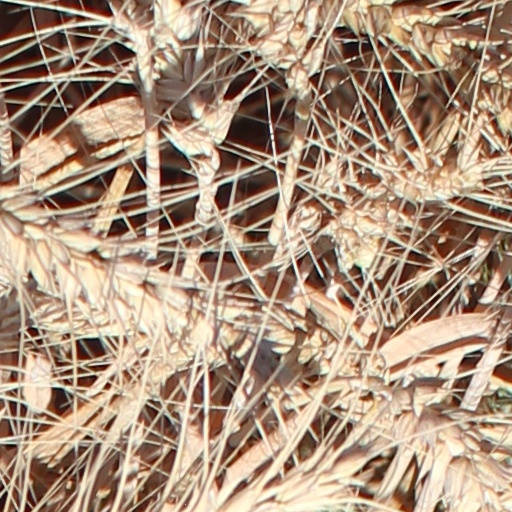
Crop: wheat